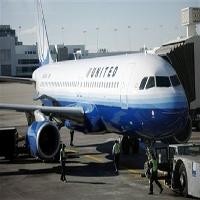
Weather: cloudy or overcast